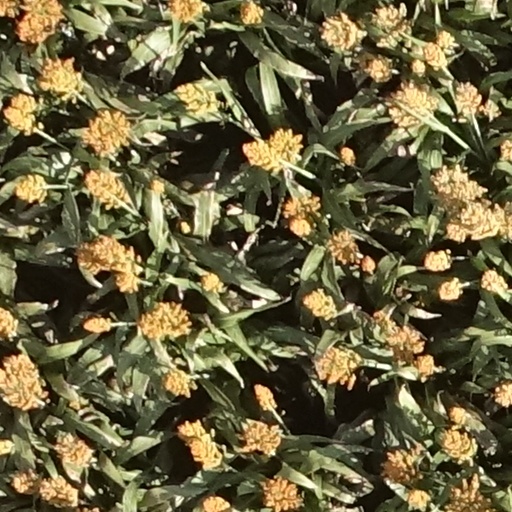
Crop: sorghum